Mojtaba Minovi

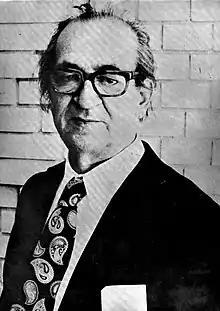
Portrait of Mojtaba Minovi

Mojtaba Minovi (February 1903 Tehran – January 1977, Tehran), was an Iranian historian, literary scholar and professor of Tehran University. He was a participant in the Ferdowsi Millenary celebrations in 1934 in Tehran.